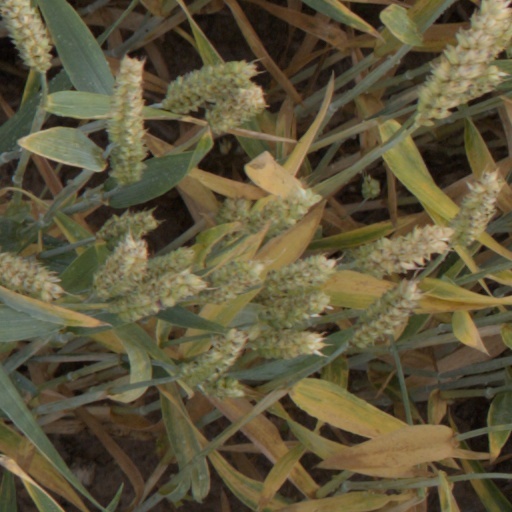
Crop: wheat